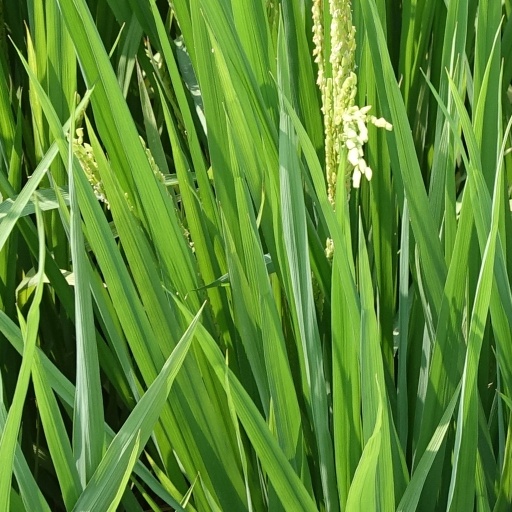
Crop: rice